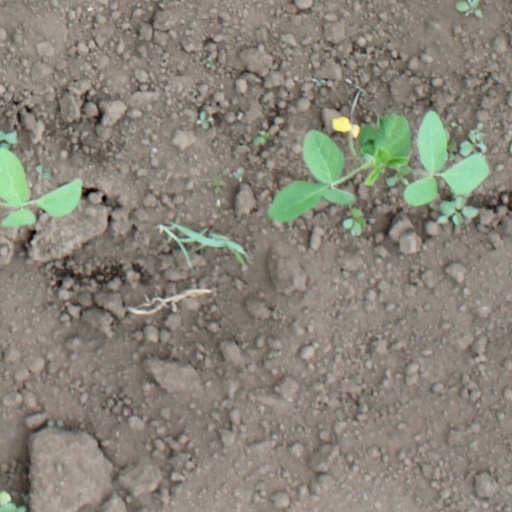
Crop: soybean